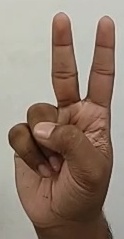
ASL sign: V